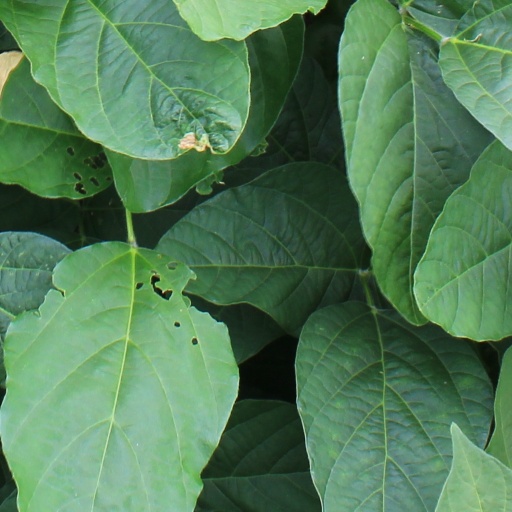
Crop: soybean